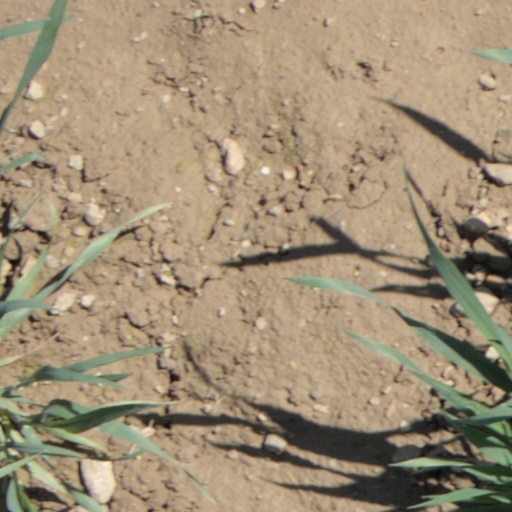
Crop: wheat